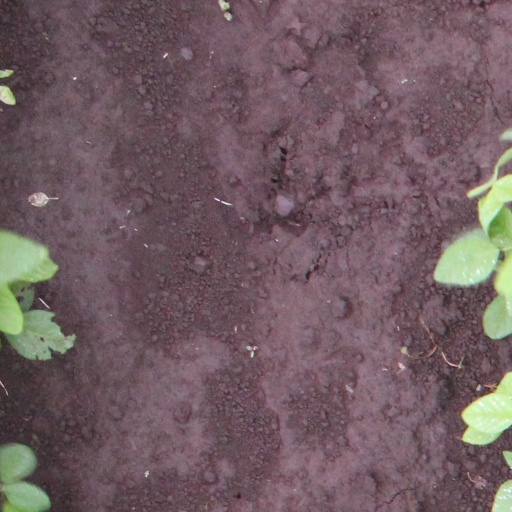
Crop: soybean